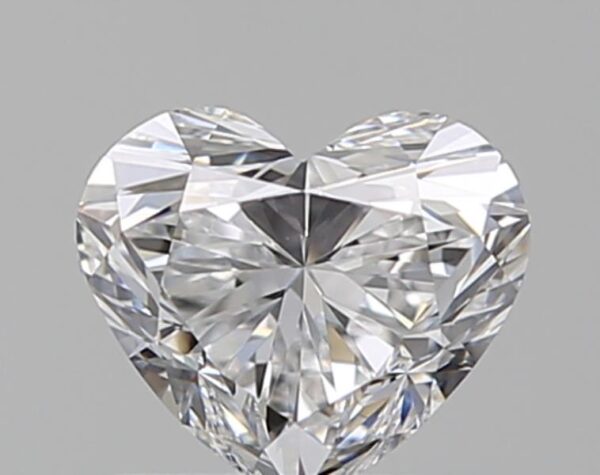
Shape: heart
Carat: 0.71
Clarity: VVS2
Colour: D
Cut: EX
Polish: EX
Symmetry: EX
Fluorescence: N
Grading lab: GIA
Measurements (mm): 5.32 x 6.12 x 3.68